2022 Zamboanga Sibugay local elections

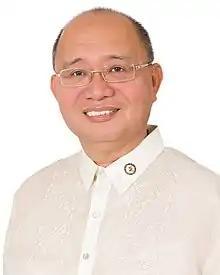
Incumbent Governor Wilter Palma is term limited

Incumbent Representative Wilter "Sharky" Palma II is eligible for reelection for a third and last term but opted to run for governor. His party fielded incumbent Governor Wilter Palma.